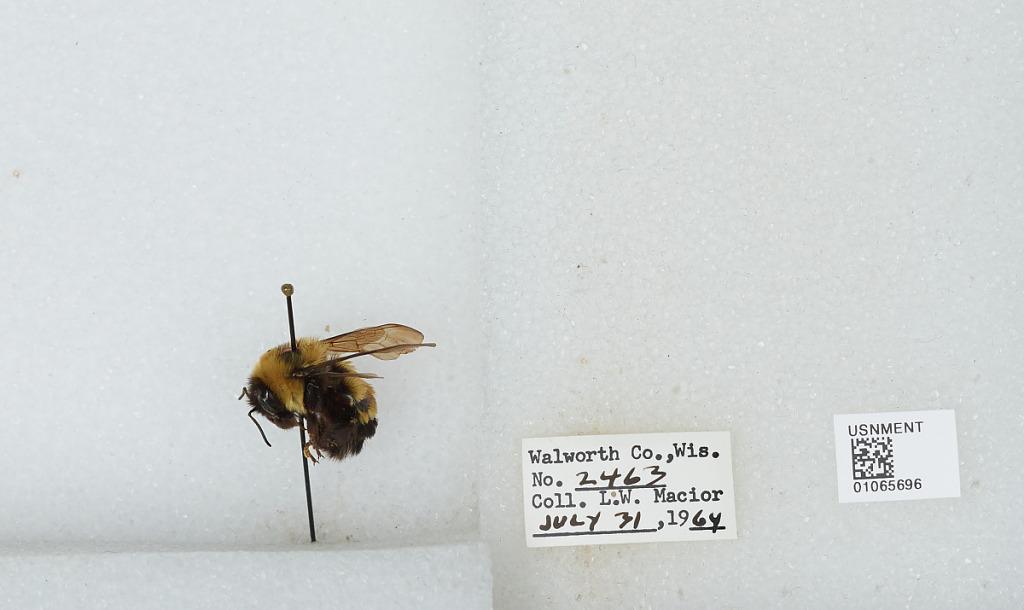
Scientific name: Bombus (Bombus) affinis Cresson
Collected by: L. Macior
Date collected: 1964-7-31
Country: United States
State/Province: Wisconsin
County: Walworth
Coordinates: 42.67, -88.54